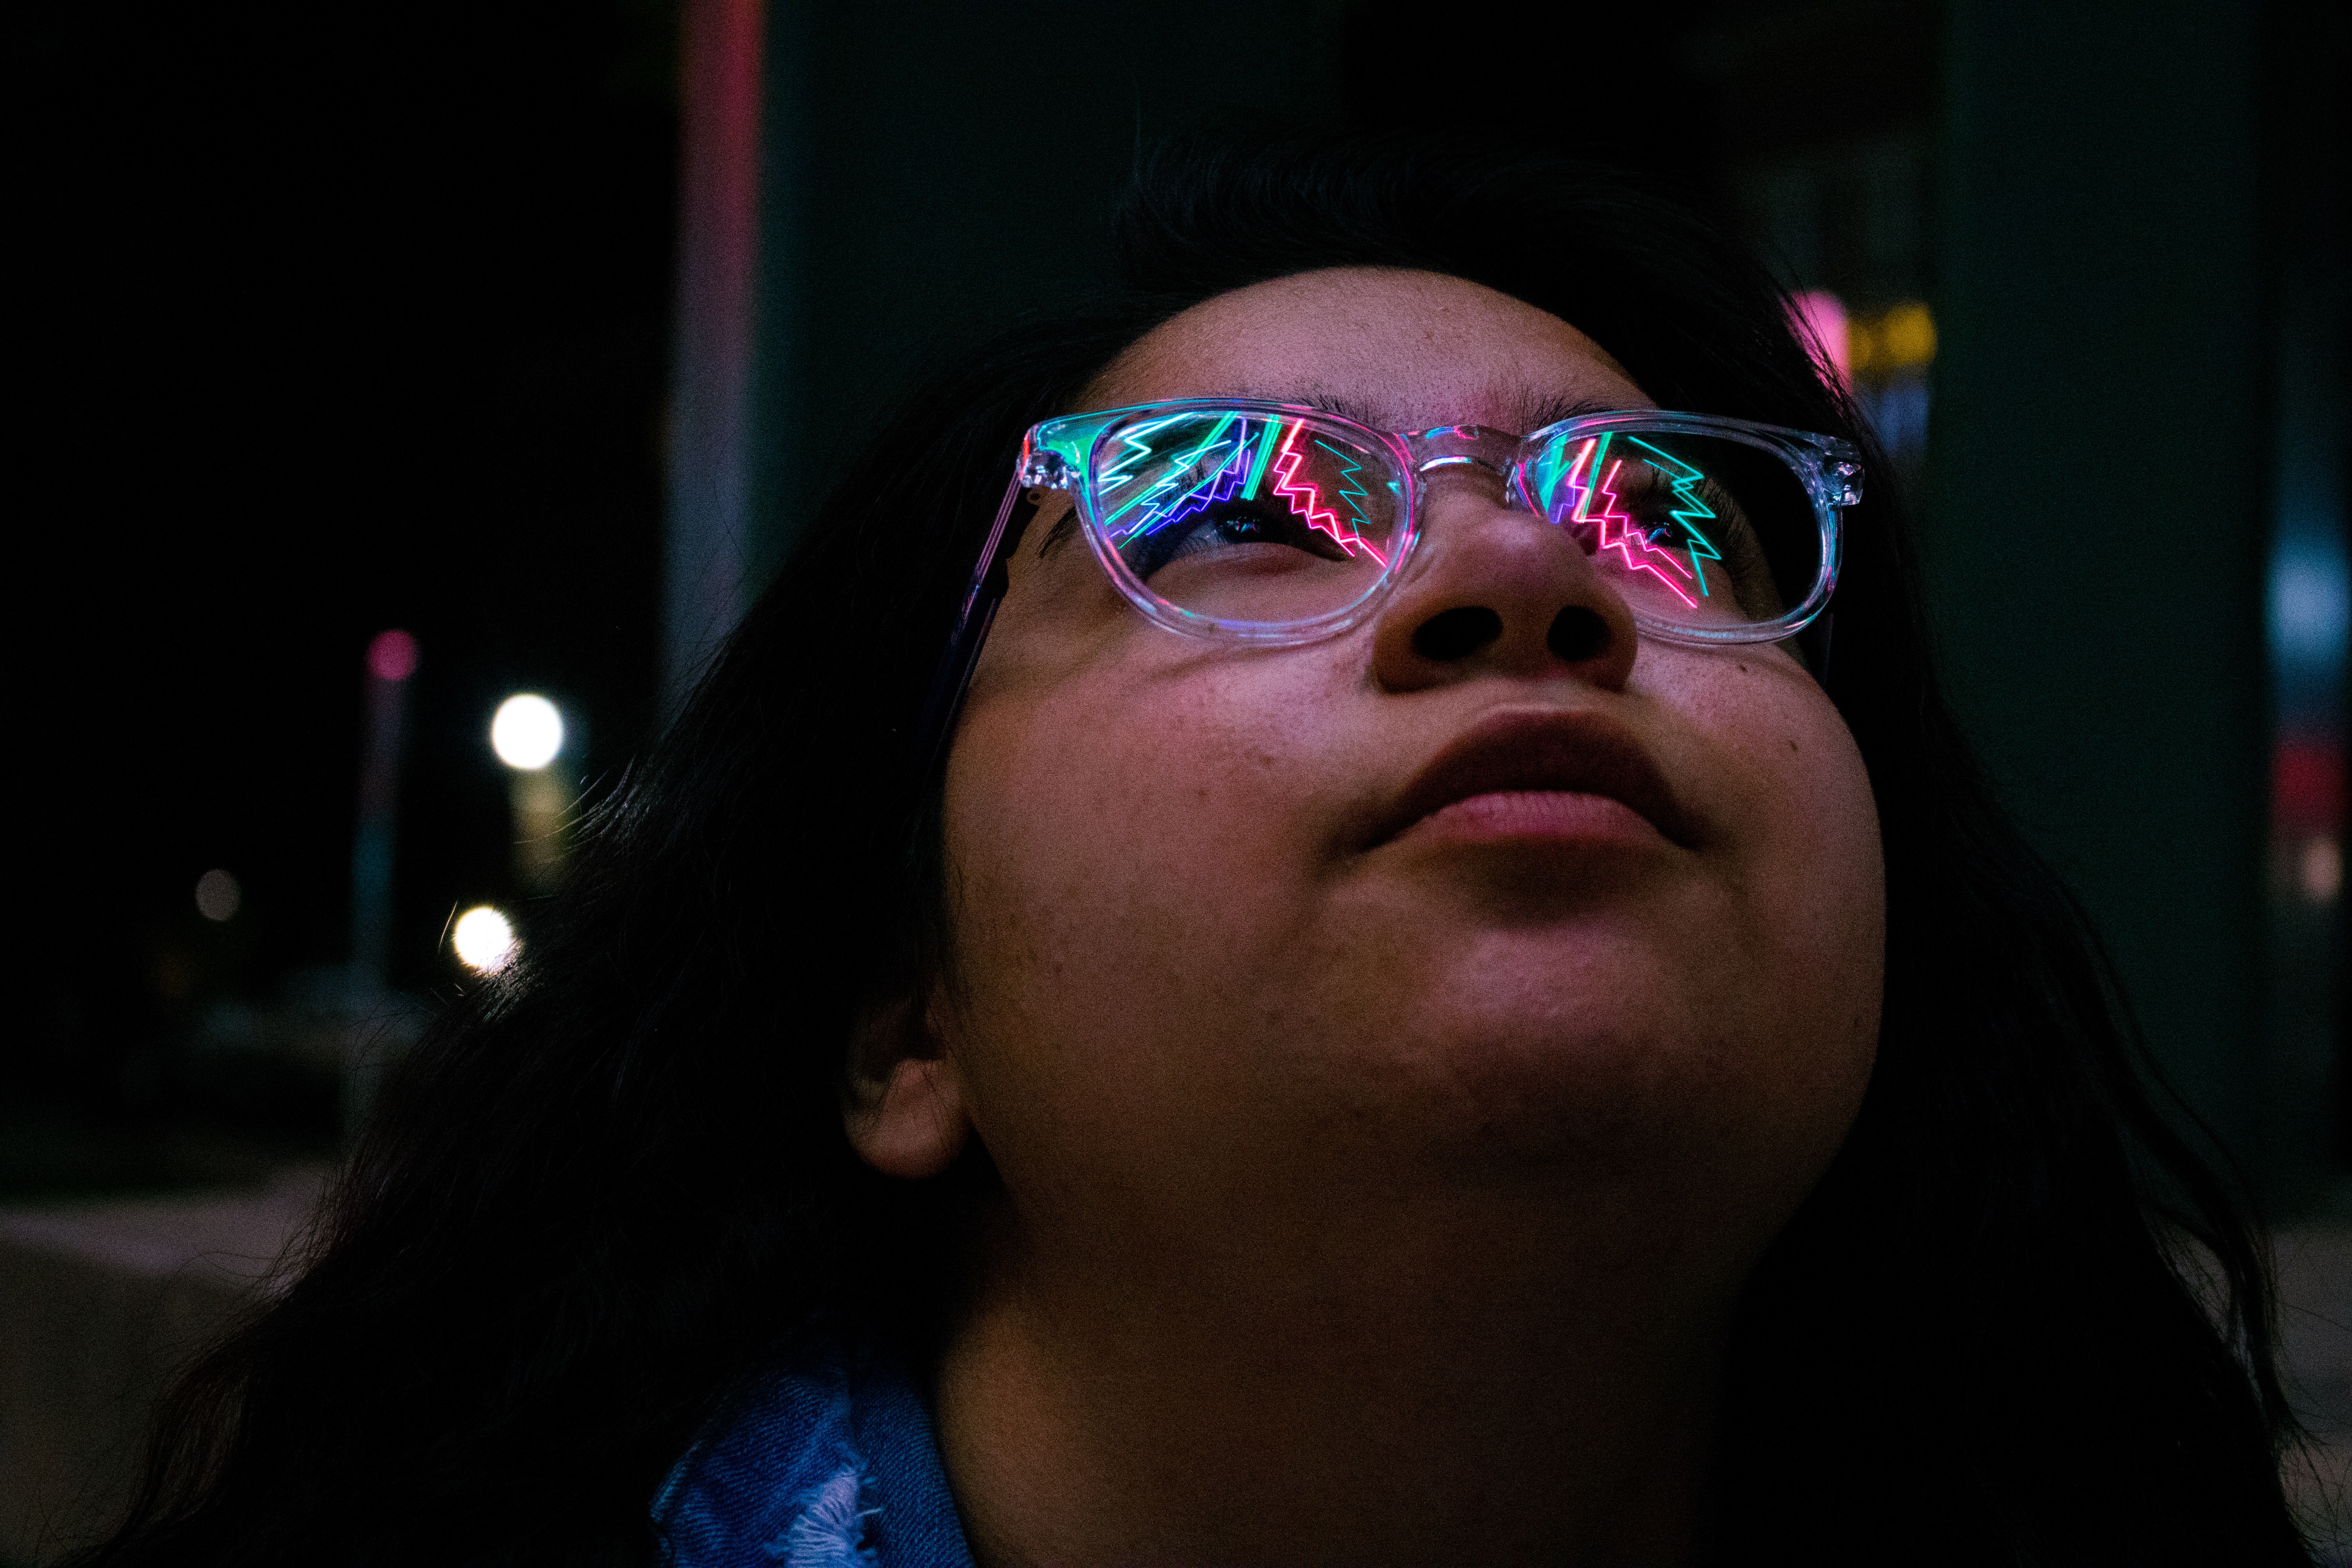
eyewear, face, sunglasses, glasses, cool, blue, head, light, lip, fun, eyebrow, chin, nose, vision care, cheek, forehead, human, eye, darkness, mouth, night, photography, midnight, smile, black hair, jaw, party, vacation, space, performance